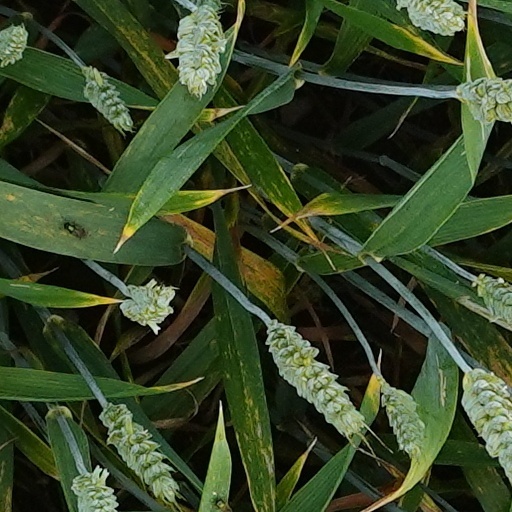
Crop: wheat